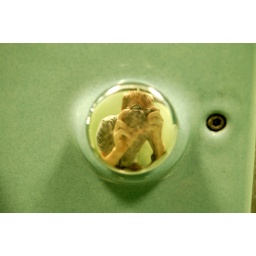
The button on the auto hand-drier in the north corner bathroom on the 2nd floor of the UAH library.